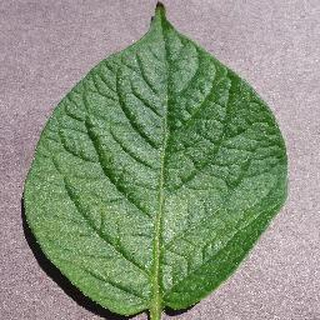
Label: healthy_potato